Hurricane Lorena (2019)

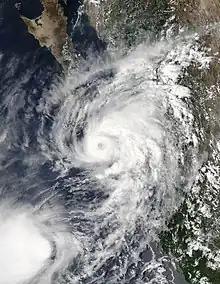
Hurricane Lorena skirting Baja California Sur on September 20, with Tropical Storm Mario visible to the southwest

Hurricane Lorena was a strong Pacific hurricane in September 2019 that brought heavy rainfall, flooding, and mudslides to Southwestern Mexico and the Baja California Peninsula and also brought severe weather to the U.S. state of Arizona. Lorena was the thirteenth named storm and seventh and final hurricane of the 2019 Pacific hurricane season. A tropical wave, originally from the North Atlantic, entered the East Pacific basin on September 16. With increasing thunderstorm development, Lorena formed as a tropical storm on September 17 alongside Tropical Storm Mario. Lorena made its passage northwestward and quickly gained strength before it made landfall as a Category 1 hurricane in Jalisco on September 19. Due to interaction with the mountainous terrain, Lorena weakened back to a tropical storm. After moving into the warm ocean temperatures of the Gulf of California, however, Lorena re-strengthened into a hurricane, and reached its peak intensity with 1-minute sustained winds of and a minimum barometric pressure of Lorena made a second landfall in the Mexican state of Baja California Sur, and quickly weakened thereafter. Lorena weakened to a tropical storm over the Gulf of California, and became a remnant low on September 22, shortly after making landfall in Sonora as a tropical depression. The remnant low moved inland over Mexico, and eventually dissipated inland over Arizona on September 24.